Sierras of Tejeda, Almijara and Alhama Natural Park

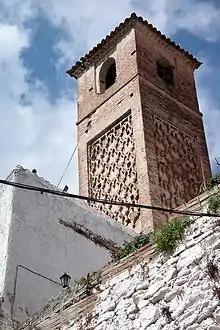
Alminar mudejar of the parish of Santa Ana de Salares

The park is home to Iberian ibex ("Capra pyrenaica"), which have their greatest population in the park.